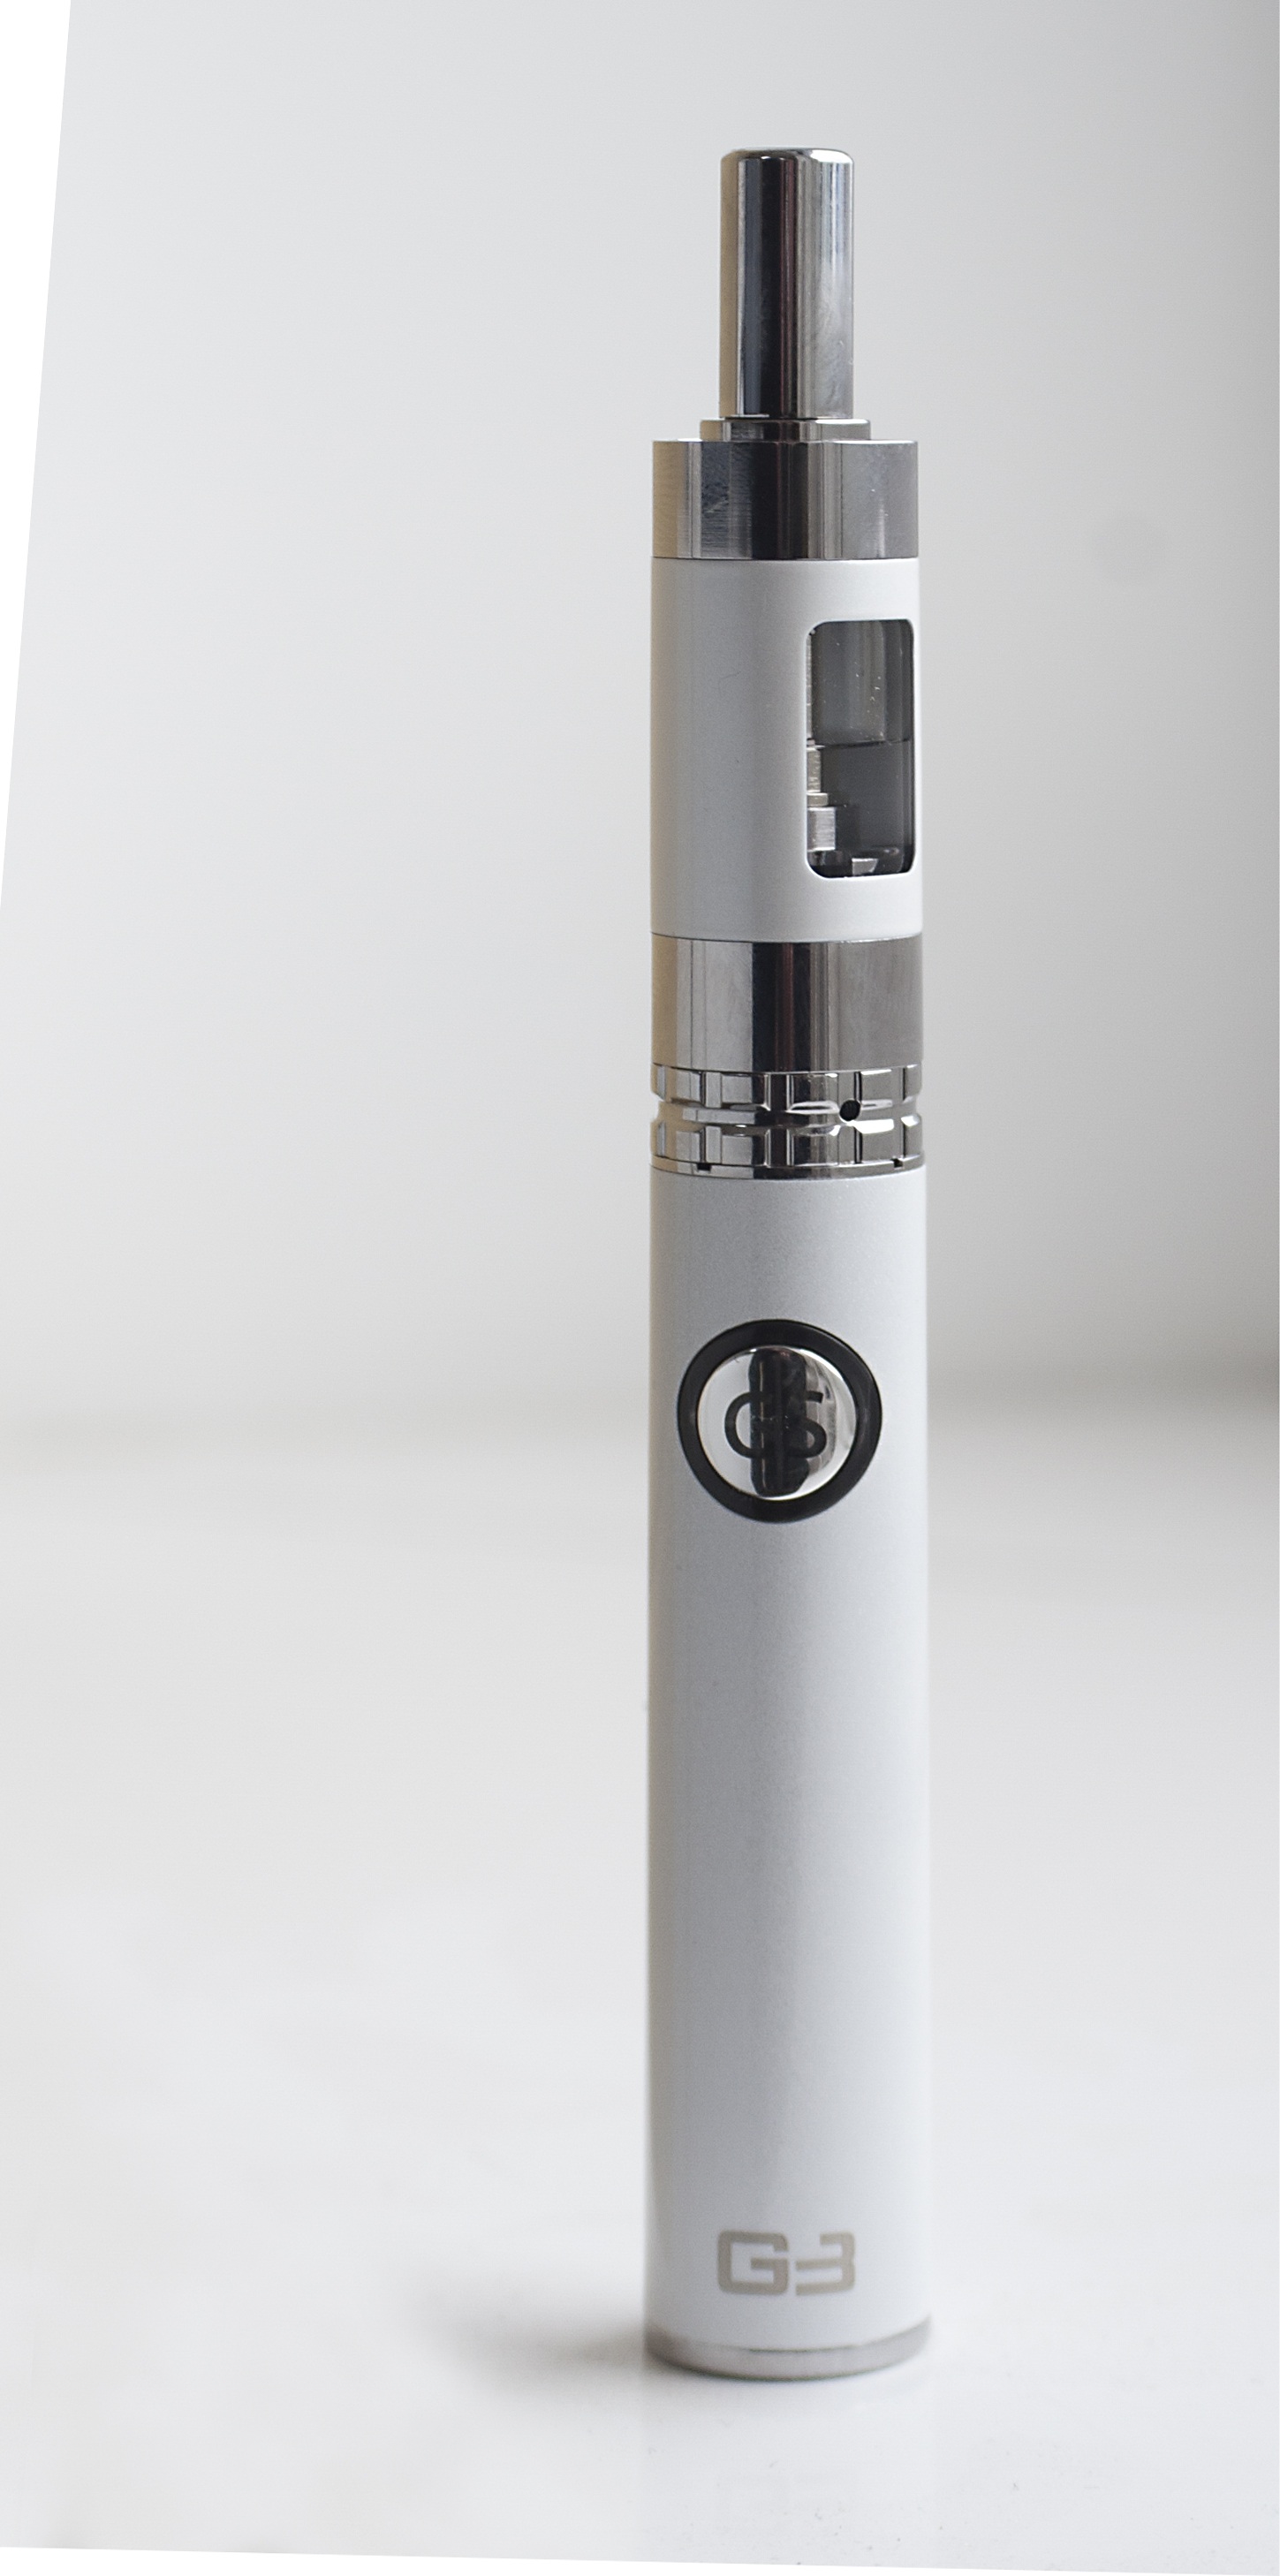
liquid, smoking, dark, bottle, health, electronic, juice, alternative, product, drug, mod, vape, addiction, smoker, vaping, ecig, vaporizer, nicotine, e cigarette, quit, atomizer, lungs, e cig, clouding, controversial, exhale, exhaling, inhale, e liquid, modding